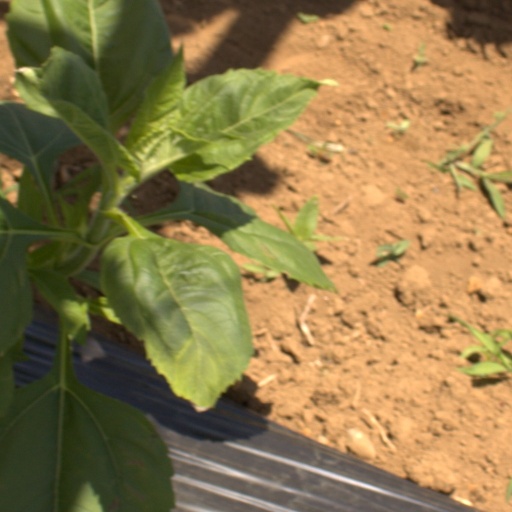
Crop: Jerusalem artichoke